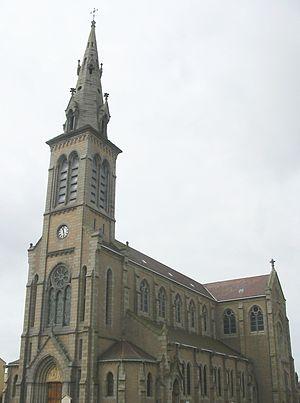
L'église Saint-Thomas est un édifice religieux situé dans la capitale Saint-Hélier de l'île Anglo-Normande de Jersey.